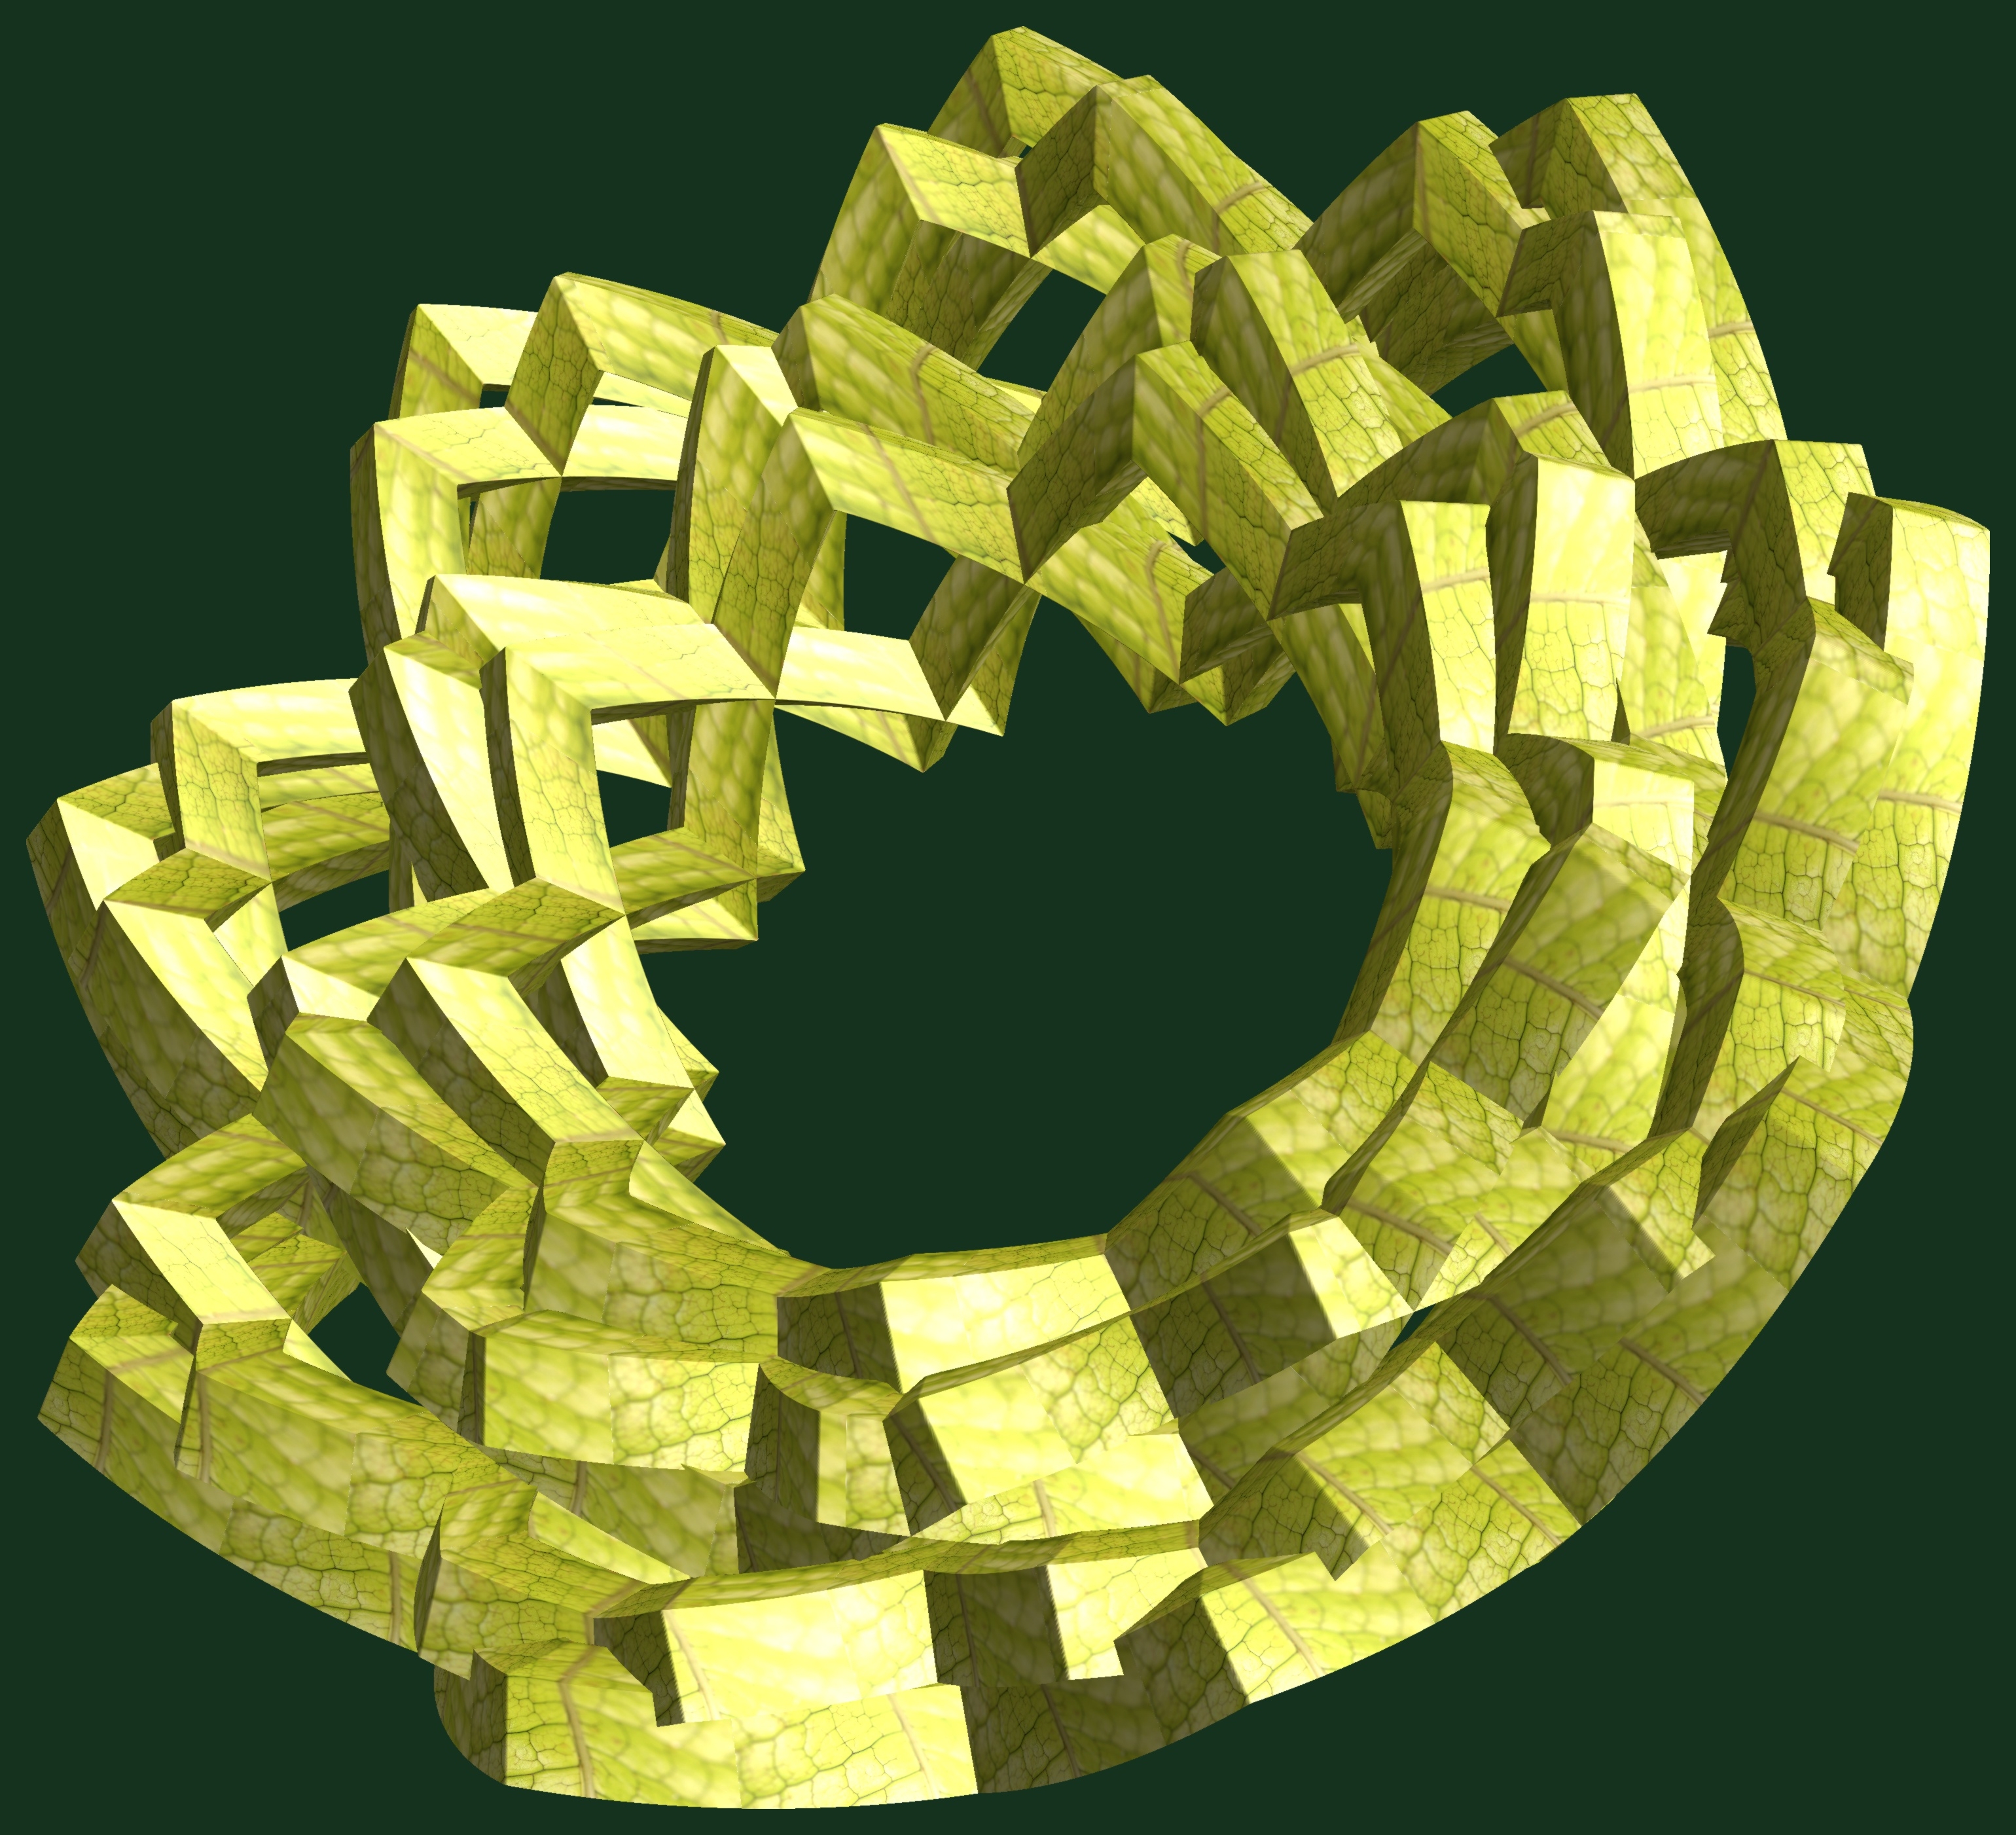
abstract, structure, texture, leaf, number, pattern, green, geometry, yellow, circle, jewellery, sculpture, art, design, symmetry, ball, 3d, graphic, shape, torus, mathematica, cg, parametricplot3d, code, program, algorithm, geometricsculpture, gemstone, fashion accessory